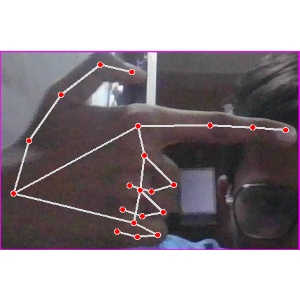
अक्षर: ब